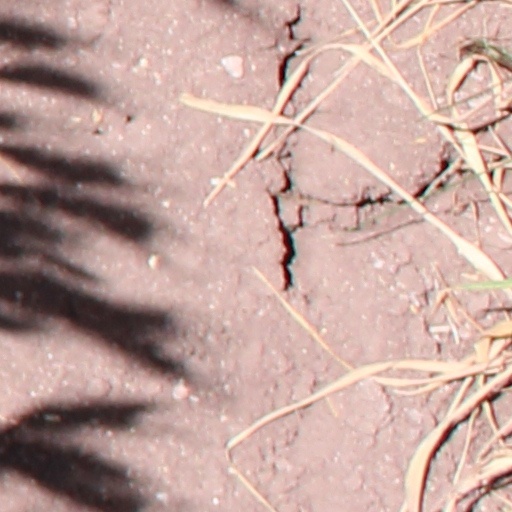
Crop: wheat